The Caretaker (film)

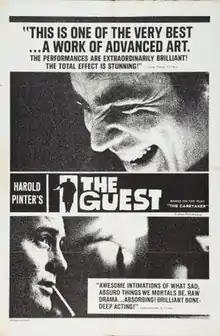
A poster bearing the film's alternative title: "The Guest"

The Caretaker (also known as The Guest) is a 1963 British drama film directed by Clive Donner and starring Alan Bates, Donald Pleasence and Robert Shaw. It was based on the Harold Pinter play of the same name.